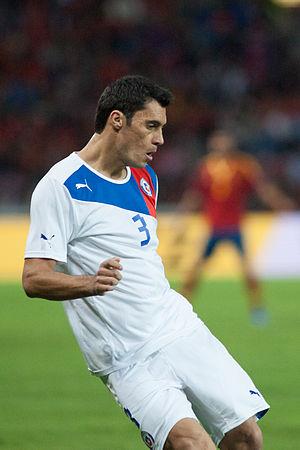
Espagne - Chili, 10 septembre 2013.